Carlo Pisacane

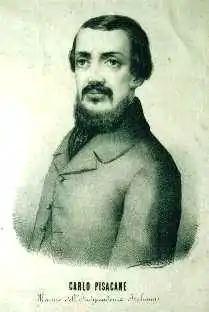

Carlo Pisacane, Duke of San Giovanni (22 August 1818 – 2 July 1857) was an Italian patriot and one of the first Italian socialist thinkers. He was an early advocate of propaganda by deed, arguing that violence was necessary not only to draw attention to, or generate publicity for, a cause, but also to inform, educate, and ultimately rally the masses behind the revolution.